Eyes of the Underworld (1942 film)

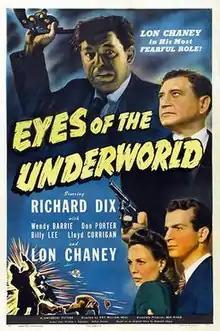

Eyes of the Underworld is a 1942 American film noir crime film directed by Roy William Neill starring Richard Dix, Wendy Barrie and Lon Chaney Jr.